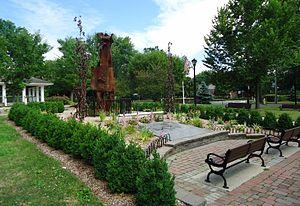
New Providence est un borough au nord-ouest du comté d'Union, dans le New Jersey, aux États-Unis.